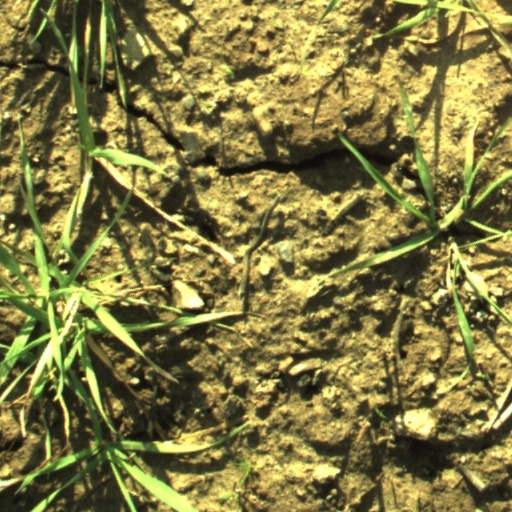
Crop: wheat